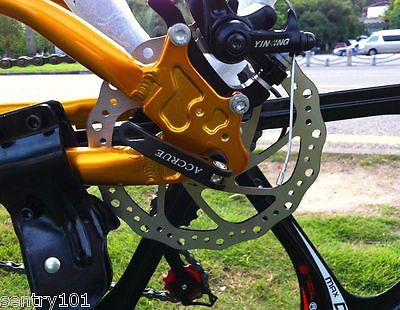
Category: bicycle